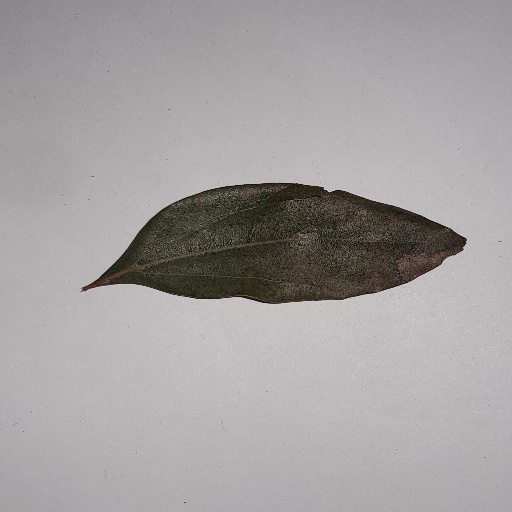
Species: Camphor
Leaf condition: Bacterial Spot